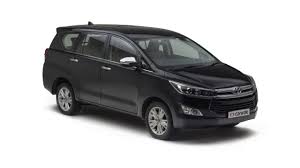
Label: noambulance